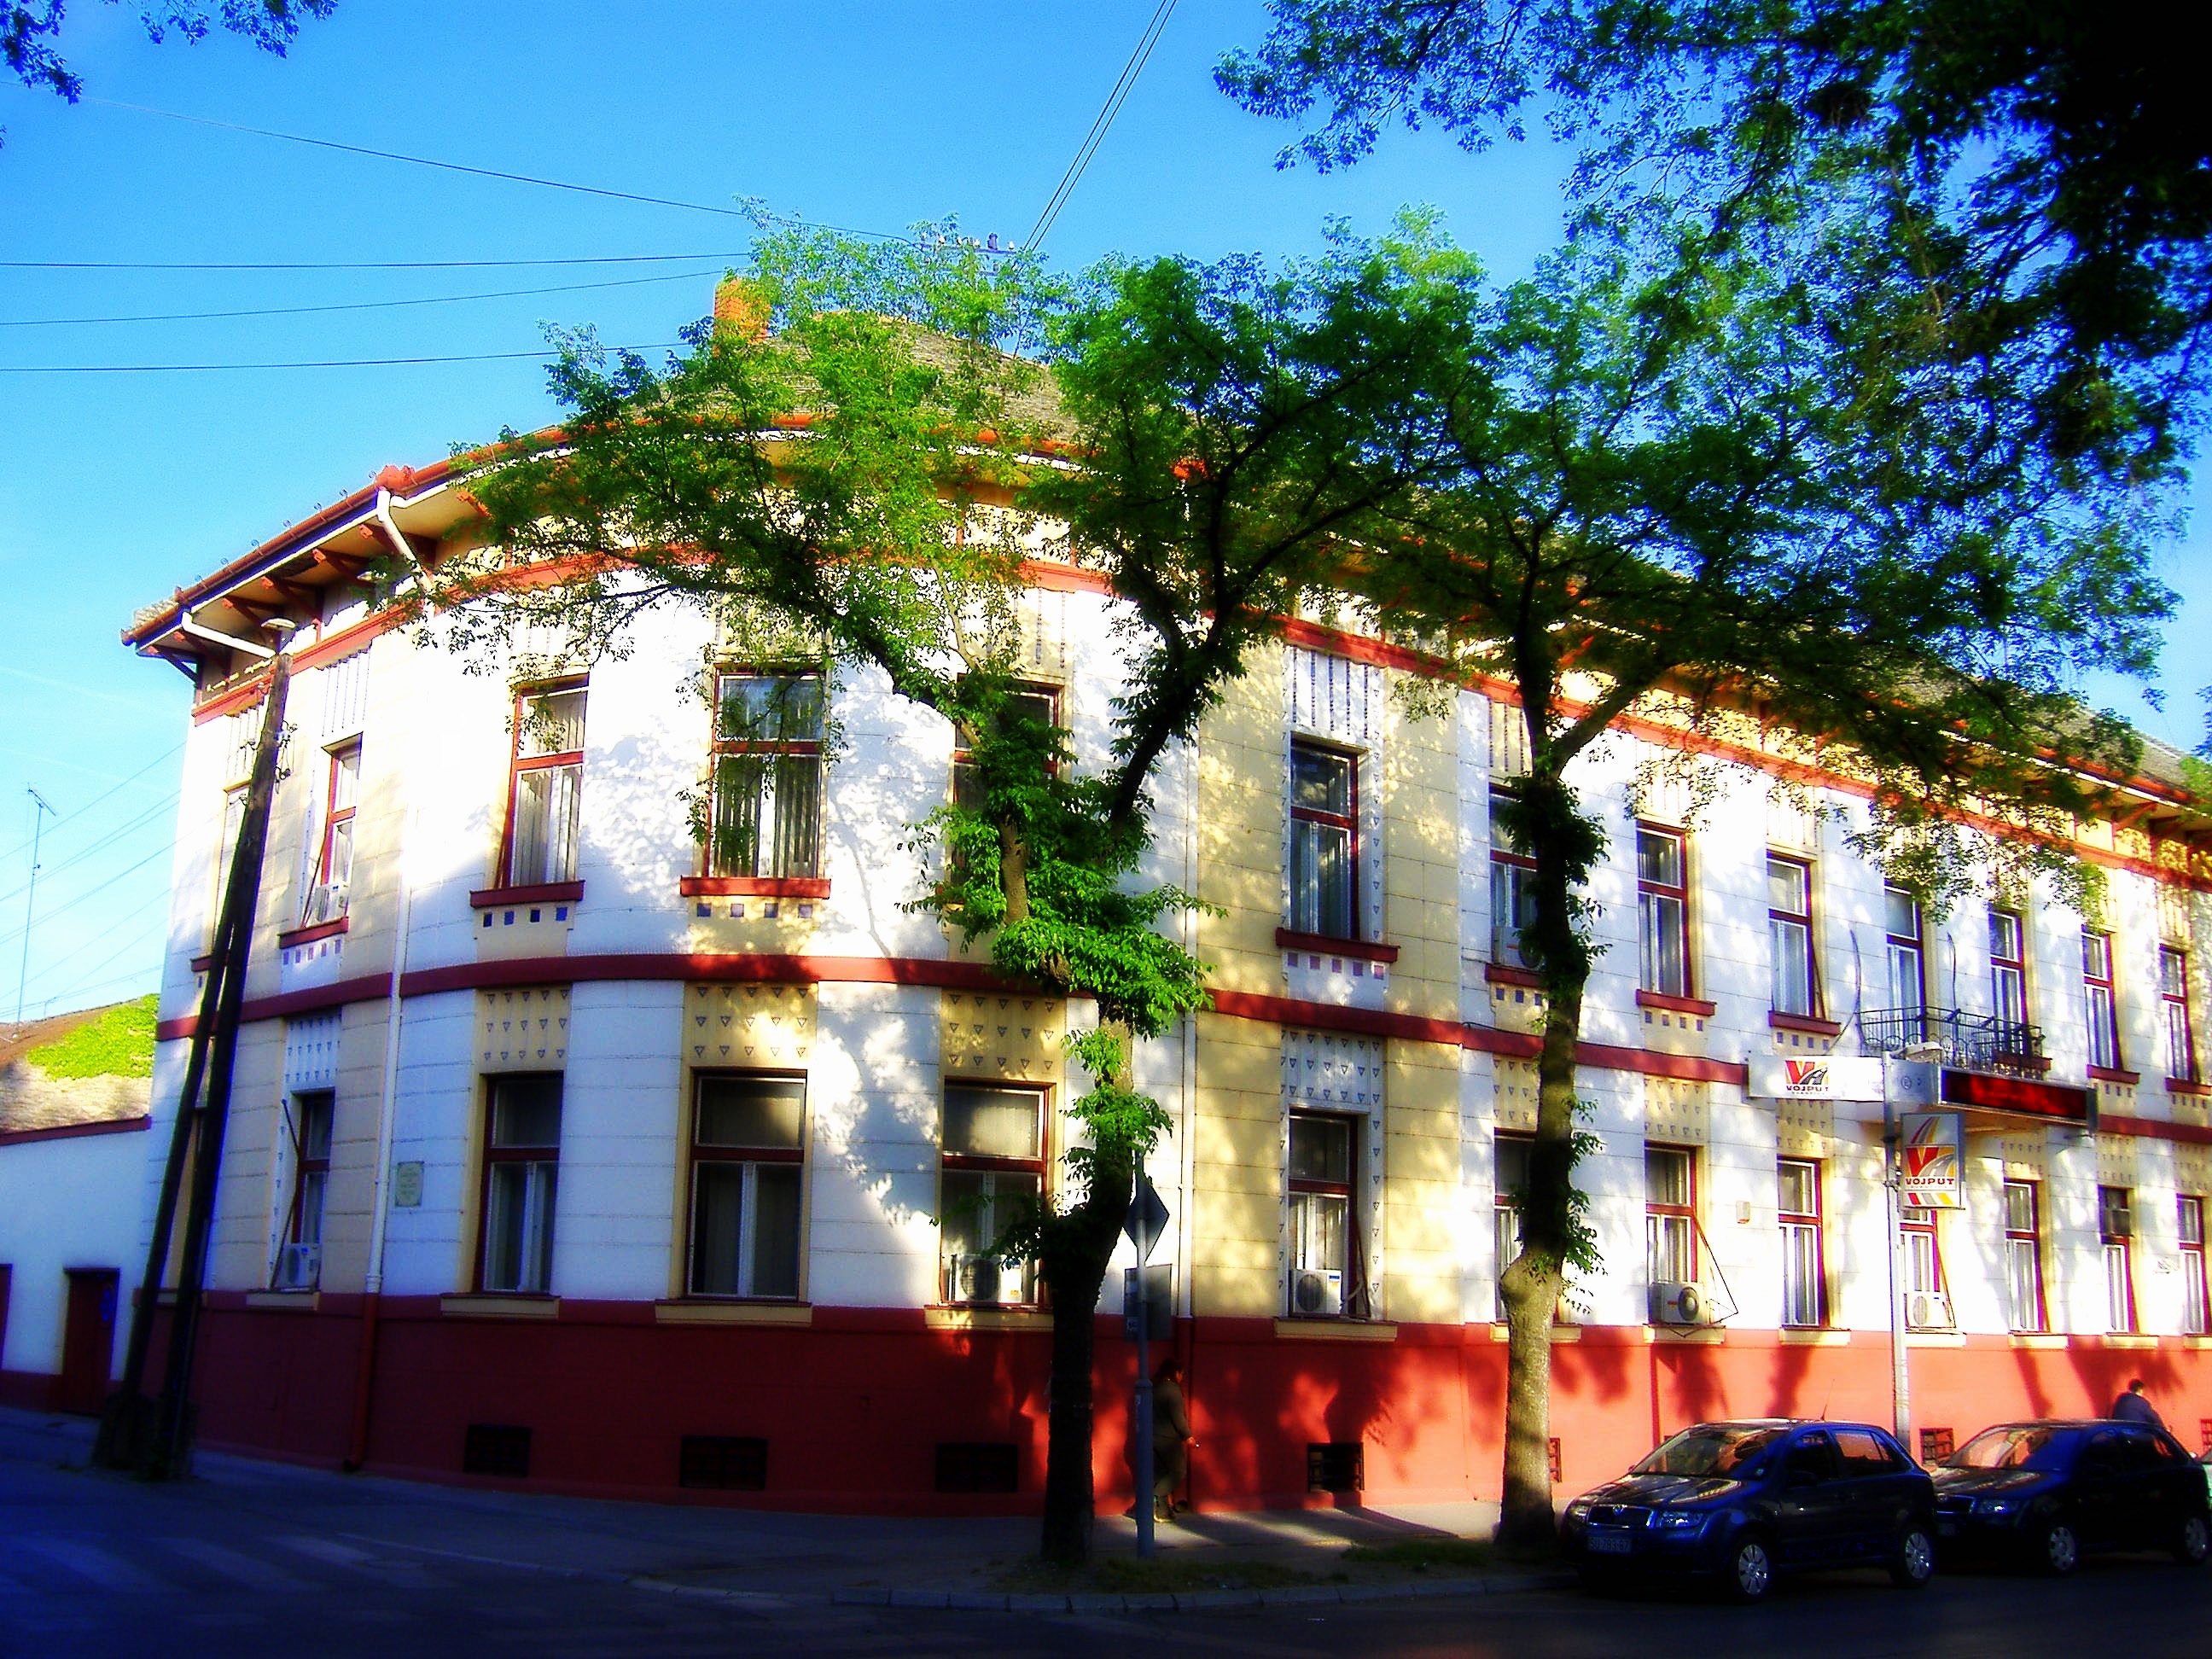
facade, building, tree, summer, secession, style, blue, sky, vintage, classic, downtown, city, landmark, town, house, architecture, neighbourhood, home, window, street, plant, evening, metropolis